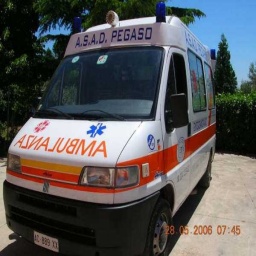
Label: ambulance